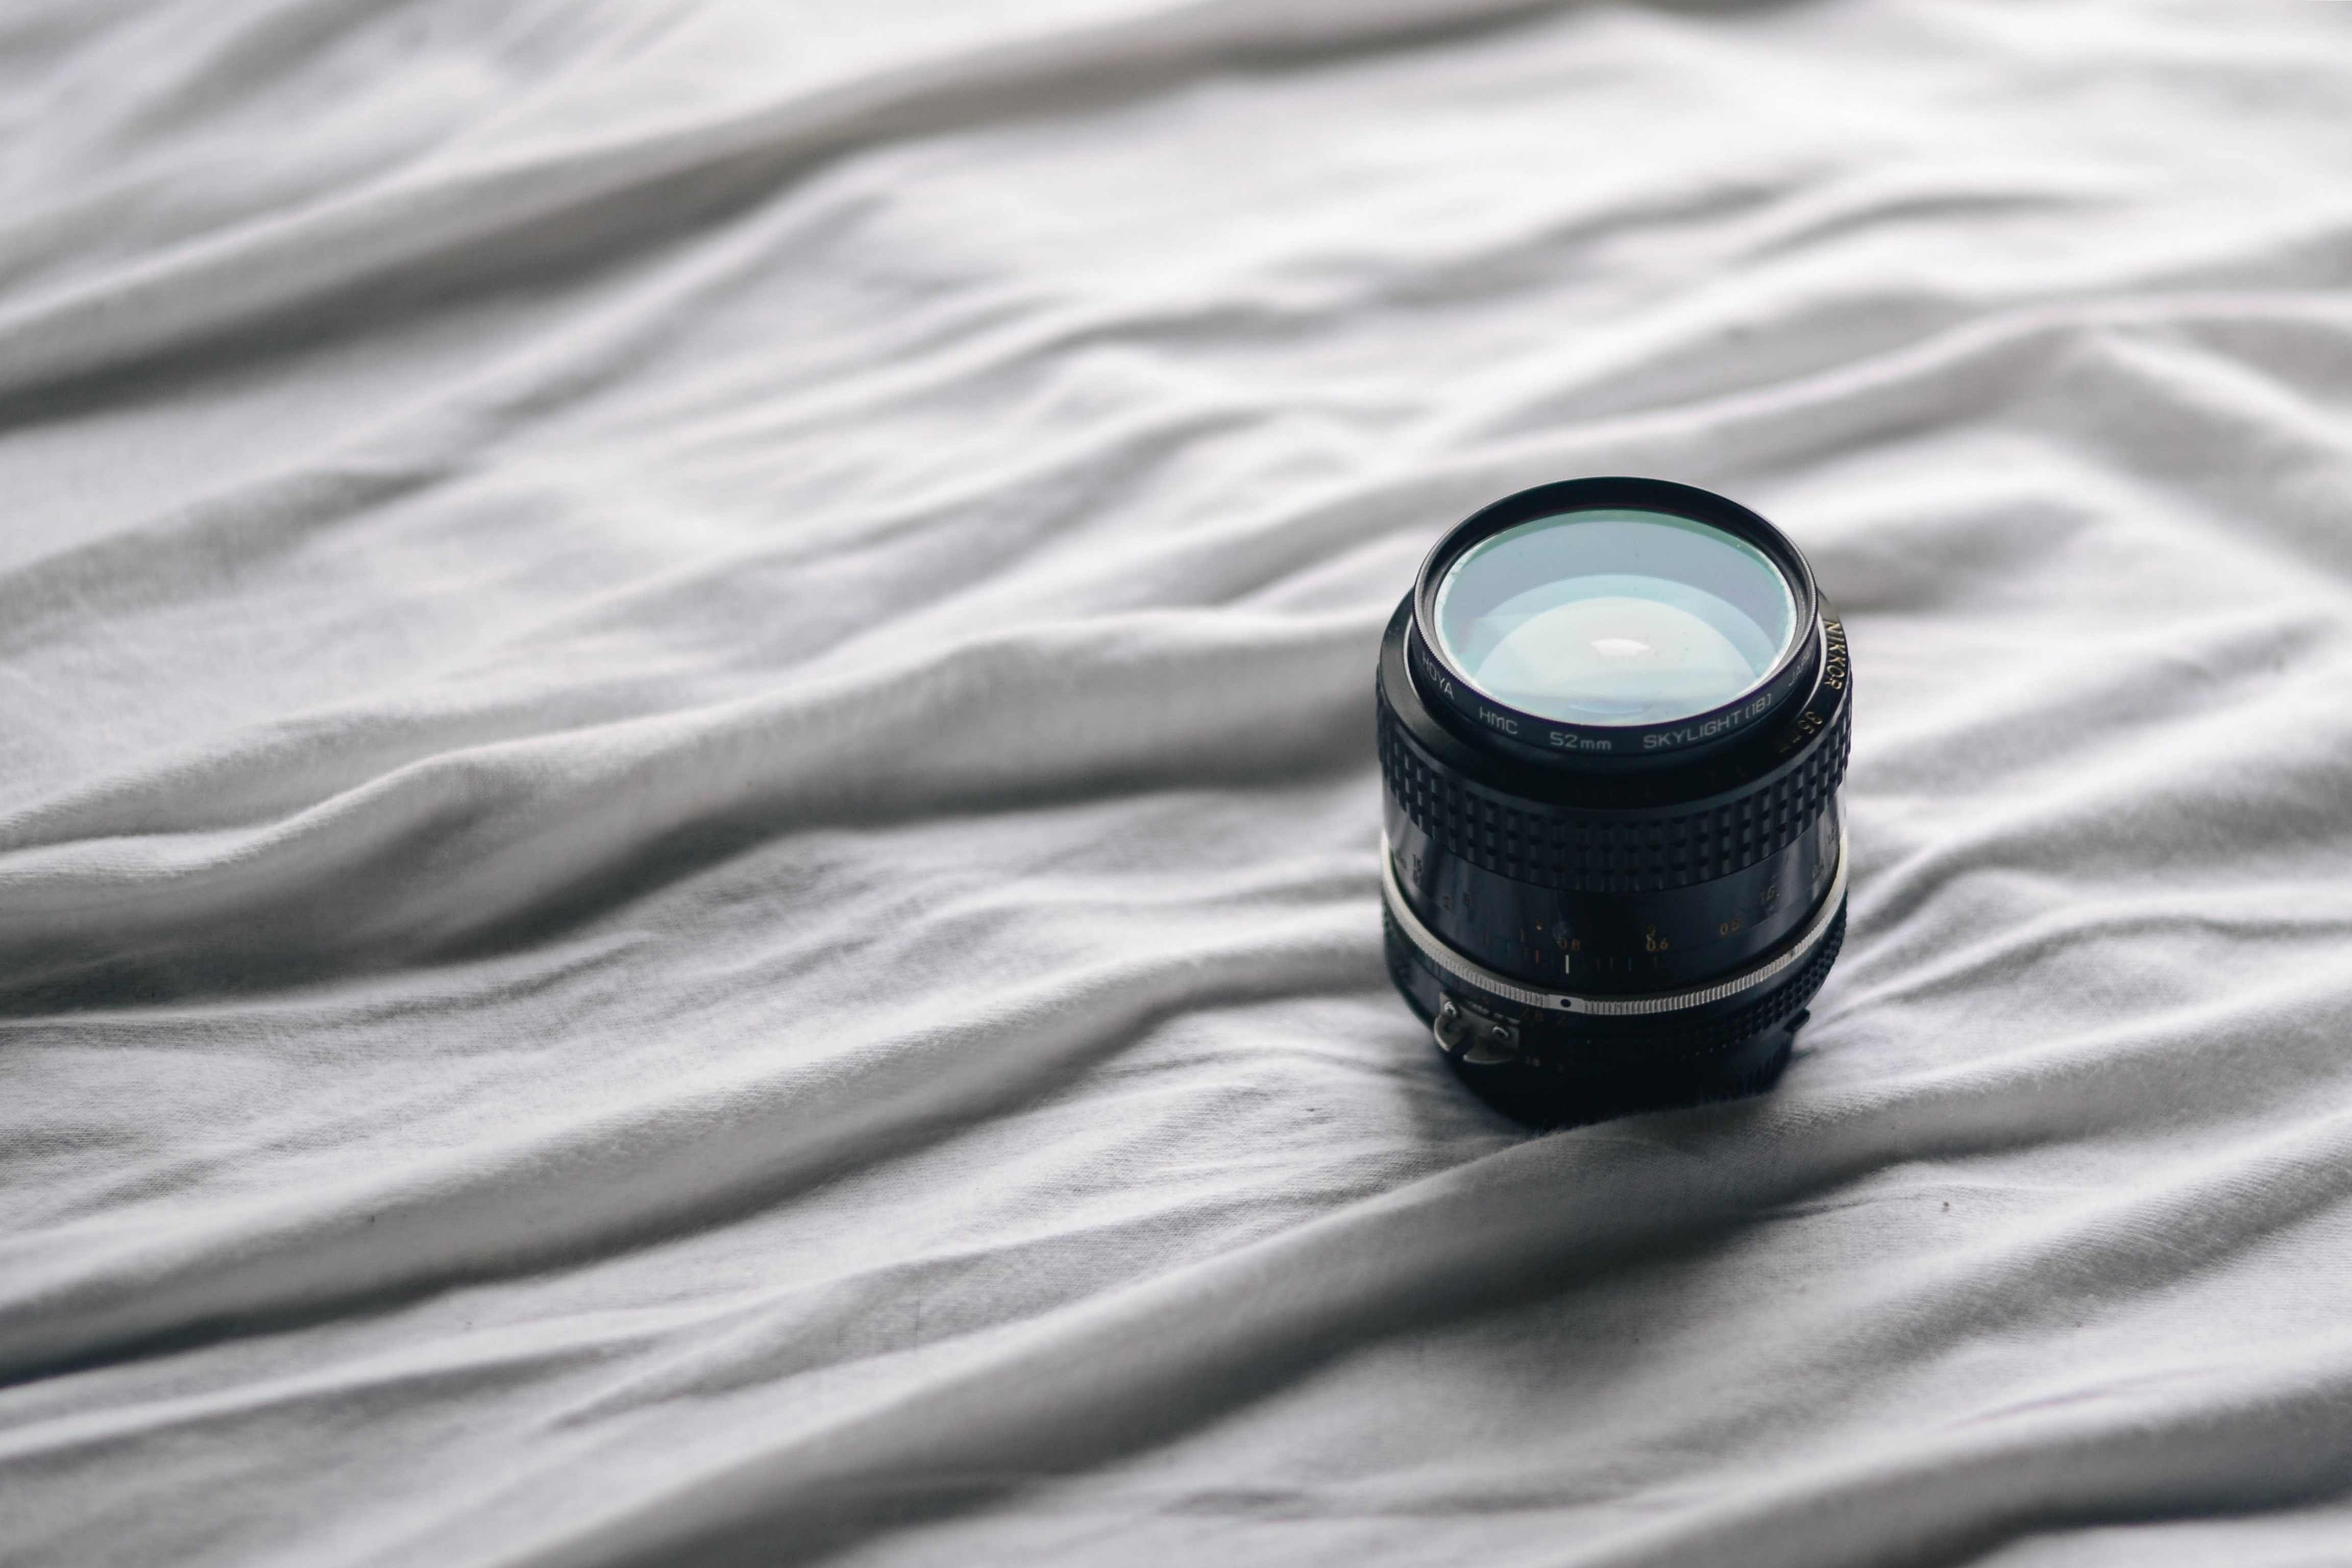
hand, white, photography, color, blue, black, close up, eye, organ, camera lens, macro photography